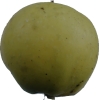
Label: Apple 13